Struma disaster

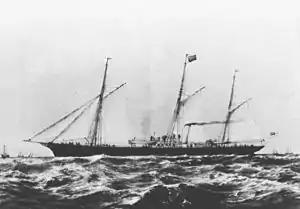
"Struma" about 1890

"Struma" had been built as a luxury yacht but was 74 years old. In the 1930s, she had been relegated to carrying cattle on the Danube River under the flag of convenience of Panama. The Mossad LeAliyah Bet intended to use her as a refugee ship but shelved the plan after the Germans had entered Bulgaria. Her Greek owner, Jean D. Pandelis, instead contacted Revisionist Zionists in Romania. The New Zionist Organization and a Zionist youth movement, Betar, began to make arrangements, but an argument over the choice of passengers left the planning in the hands of Betar.